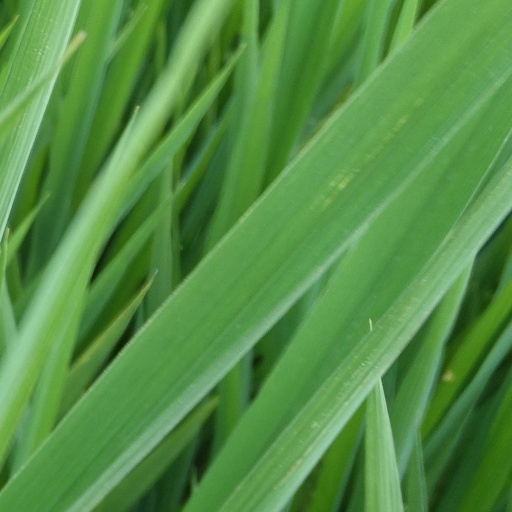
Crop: rice